Pumapunku

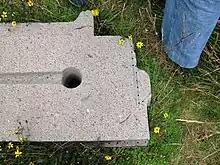
An example of high-precision small holes

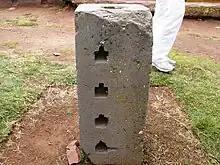
Unfinished (upside down) block of andesite with blind holes. On finished blocks, each blind hole houses a tiny T-shaped cramp socket, proving that the blocks should be mated with others.

Archaeologists dispute whether the transport of these stones was by the large labor force of ancient Tiwanaku. Several conflicting speculative theories attempt to imagine how this labor force transported the stones. Two common possibilities involve the use of llama skin ropes, and the use of ramps and inclined planes.